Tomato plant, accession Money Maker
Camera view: tilt-top (135 deg); turntable rotation: 60 degrees
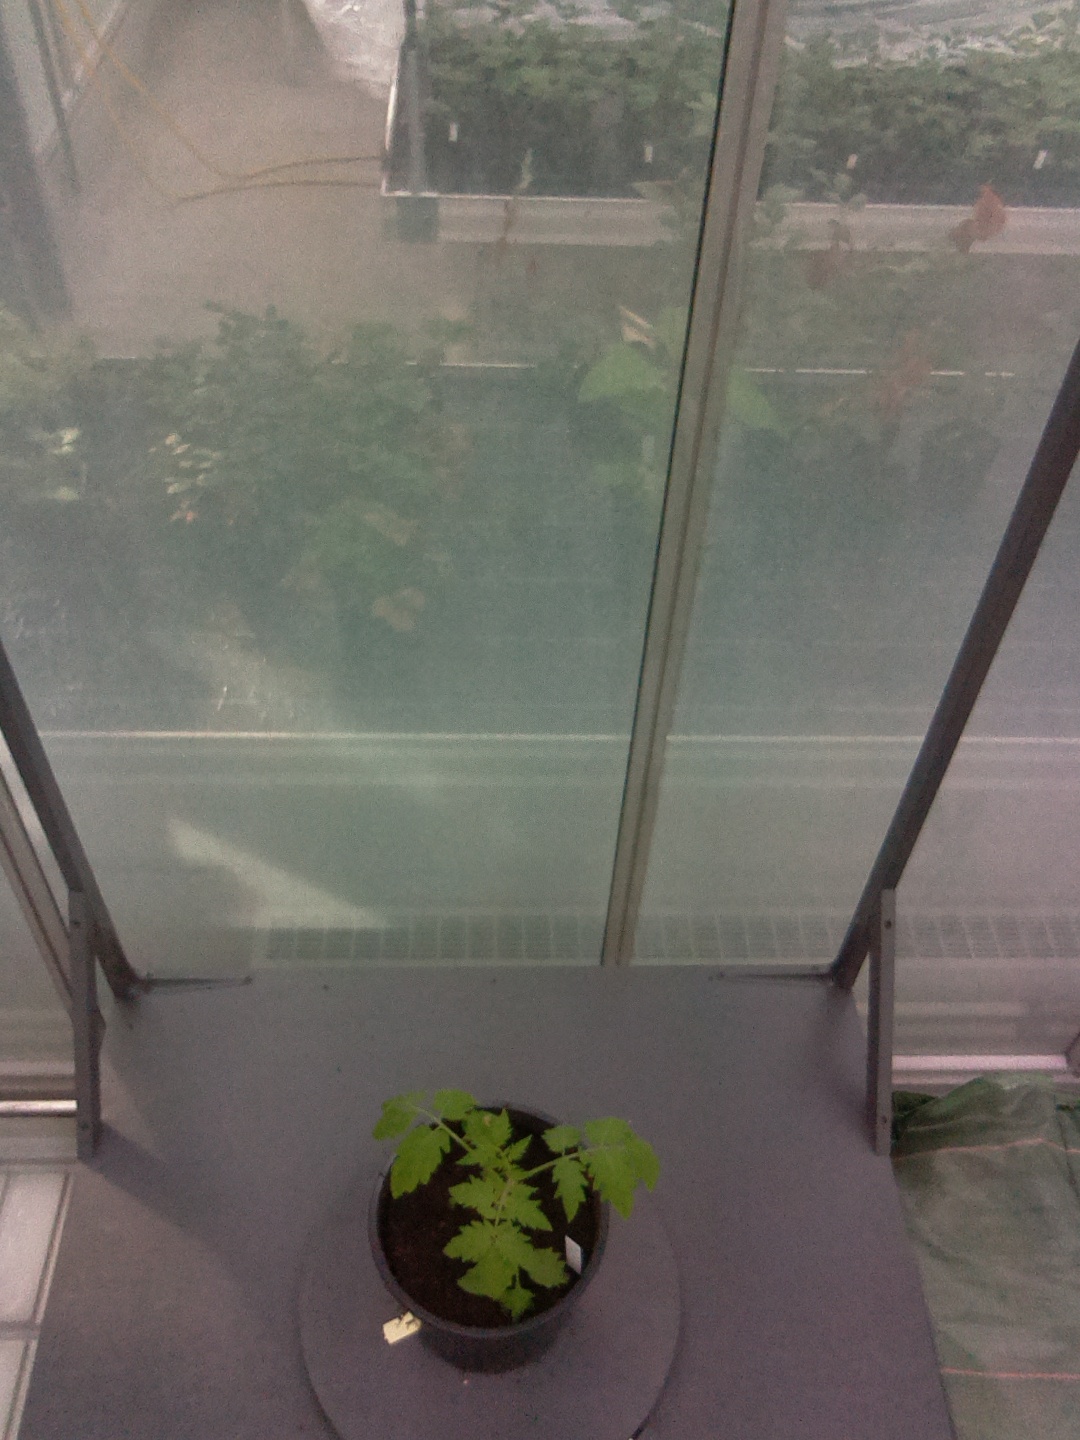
BBCH growth stage 13: 6 of true leaves visible